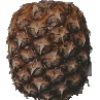
Label: pineapple